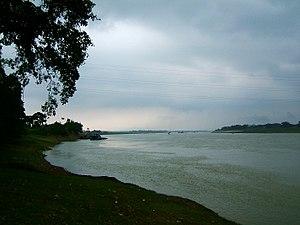
La rivière Claire est un important affluent du fleuve Rouge. Elle prend sa source au Yunnan, en Chine, avant d'entrer dans le nord du Viêt Nam, où elle coule dans les provinces de Hà Giang, Tuyen Quang et Phú Thọ.